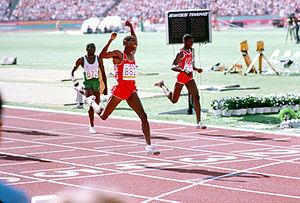
L'épreuve du 400 mètres masculin aux Jeux olympiques de 1984 s'est déroulée du 4 au 8 août 1984 au Memorial Coliseum de Los Angeles, aux États-Unis. Elle est remportée par l'Américain Alonzo Babers.